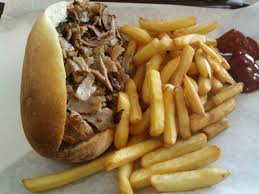
Yemek: kebap